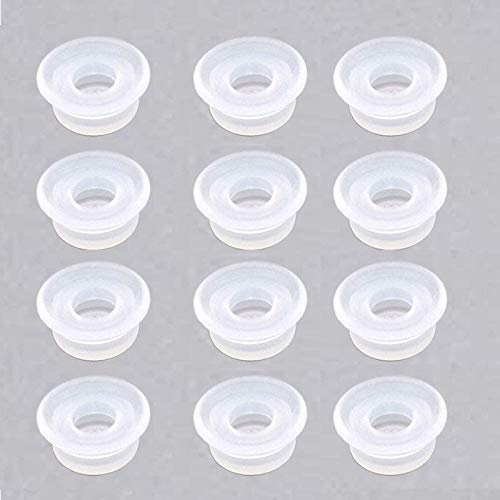
Float Valve Gaskets Replacement Float Valve Gaskets crock pot pressure cooker accessories (Float Valve Gaskets 12 pack)
Features: NOTE:Please check the pictures to see the sizes of the set before buying FEATURE: floater is made of stainless steel, floater size: 19 x 9 x 7 mm,Sealer is made from safe durable silicone, no odor, sealer size: 12 x 3 mm EASY TO INSTALL: insert the smaller side first through the top of the handle, then place the sealer on the smaller side so it rests in the grove of the valve APPLICATION:Floater and Sealer for XL, YBD60-100, PPC780, PPC770, PPC790 Pressure Cookers
Brand: Garkup
Category: Home & Garden > Kitchen & Dining > Cookware & Bakeware > Cookware Accessories > Pressure Cooker & Canner Accessories > Valves